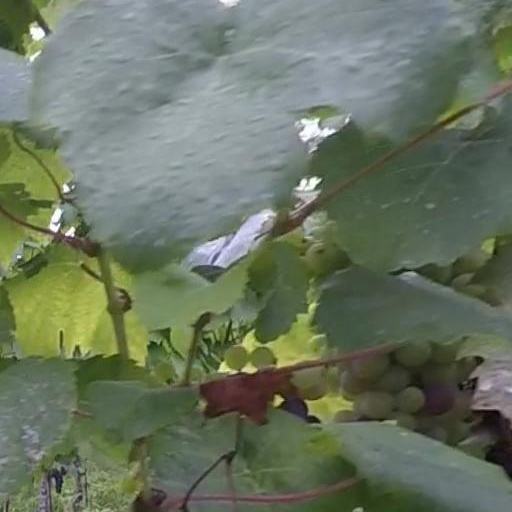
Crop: grape